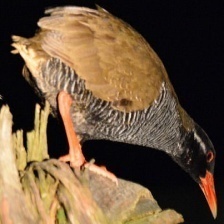
Species: OKINAWA RAIL
Scientific name: GALLIRALLUS OKINAWAE
ImageNet parent category: european_gallinule